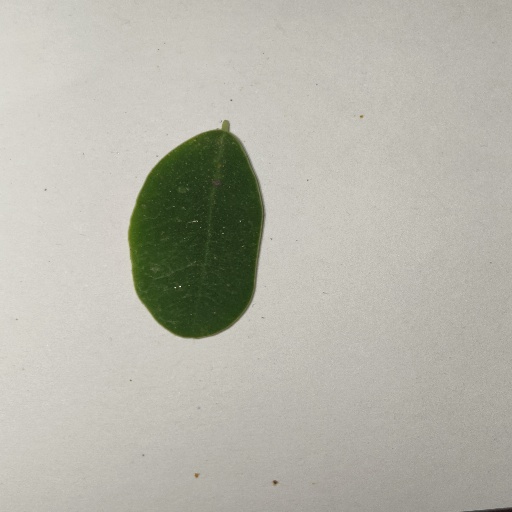
Species: Sojina
Leaf condition: Healthy Leaf